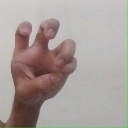
अक्षर: छ